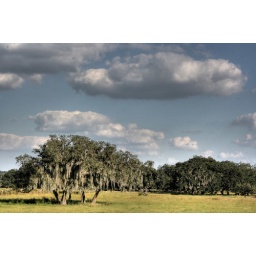
Huge field with an old tree in the middle of it.